Elisabeth von Heyking

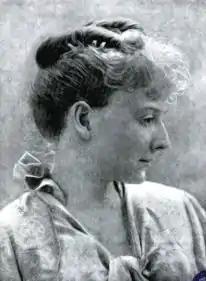
Elisabeth von Heyking

Elisabeth von Heyking (10 December 1861 – 4 January 1925) was a German novelist, travel writer and diarist. She is known for her best-selling 1903 novel "Briefe, die ihn nicht erreichten" ("Letters Which Never Reached Him") and her travel diaries, published posthumously in 1926.